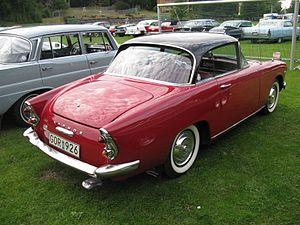
La dénomination Simca Sport s'applique à une lignée de coupés et cabriolets Simca mais réalisés chez l'industriel Facel Métallon sur une base Simca 8 puis Aronde.